Jnan Chandra Ghosh

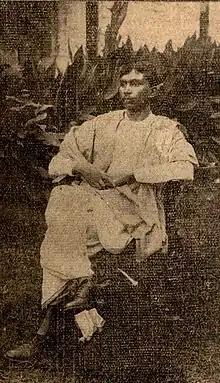
c. 1919

Jnan Chandra Ghosh was born in a Bengali Kayastha family in Giridih, Jharkhand, British India. The son of Ram Chandra Ghosh, J C Ghosh belonged to a family of mica mine owners and mica merchants. He had his initial schooling at Giridih High School, where he stood first in the Chotnagpur Division in 1909 and enrolled in Presidency College, Kolkata. At Presidency College, he was among the finest students who would later become famous scientists.